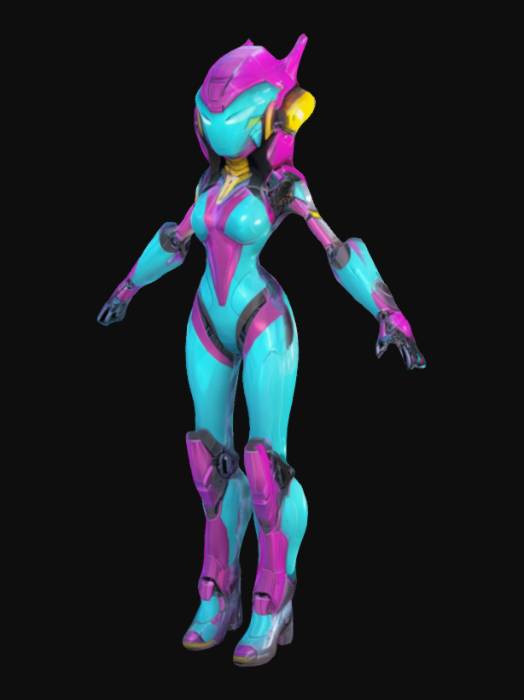
미적 점수 (1~10점): 6